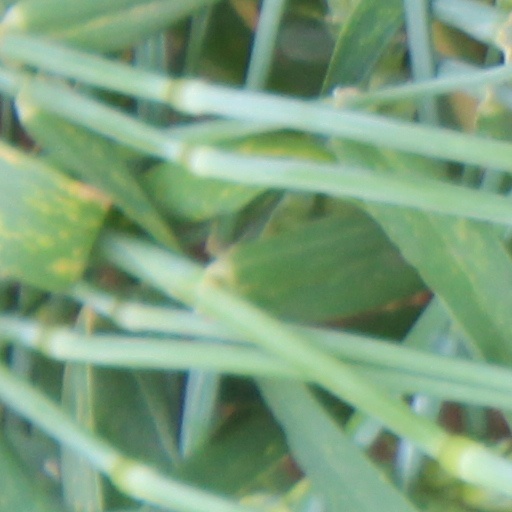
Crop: wheat